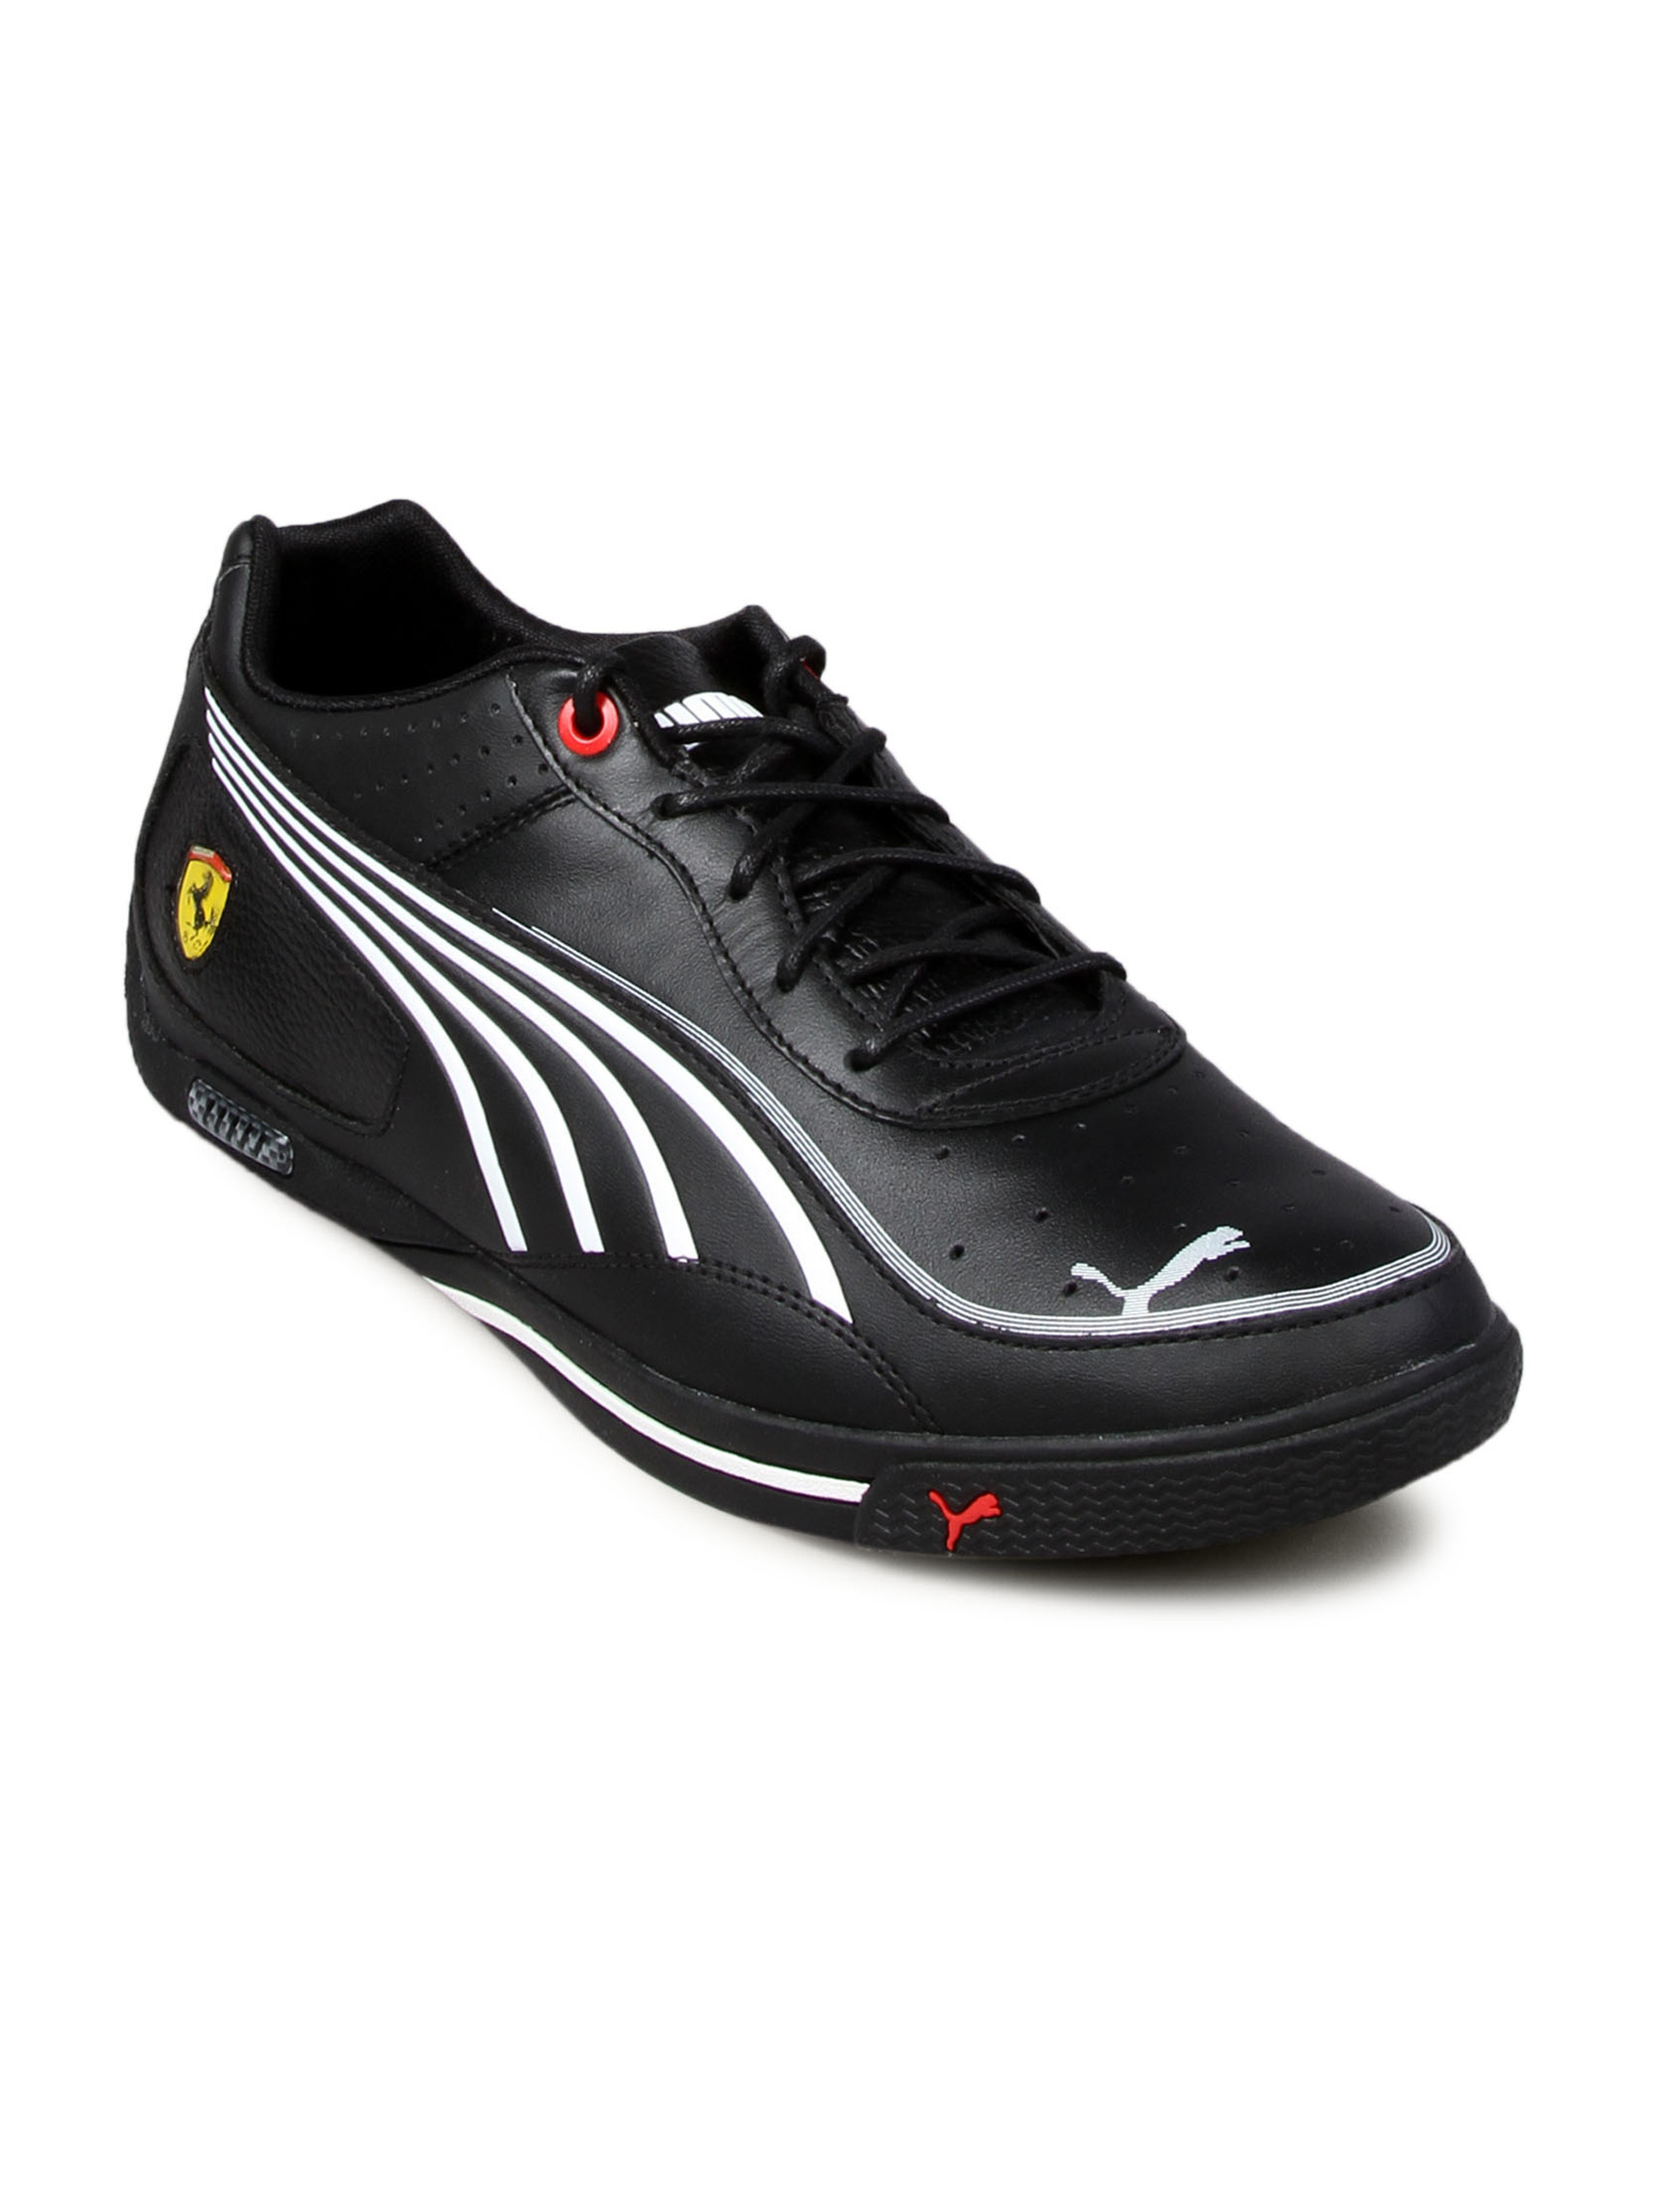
Puma Men's Street White Shoe
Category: Footwear / Shoes / Sports Shoes
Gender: Men
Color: White
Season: Fall 2011
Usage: Sports